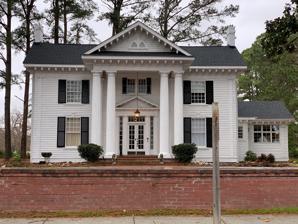
Building: Southerland-Burnette House
Country: United States of America
Year built: 1924
Historic house in North Carolina, United States United States historic place Southerland-Burnette House U.S. National Register of Historic Places U.S. Historic district Contributing property Front of the house in 2022 Show map of North Carolina Show map of the United States Location 201 N. Chestnut St., Mount Olive, North Carolina Coordinates 35°11′51″N 78°4′4″W / 35.19750°N 78.06778°W / 35.19750; -78.06778 Area 0.8 acres (0.32 ha) Built c. 1874 ( 1874 ) , 1924 Architectural style Classical Revival NRHP reference No. 88000057 Added to NRHP February 8, 1988 Southerland-Burnette House is a historic home in the Mount Olive Historic District in Mount Olive , Wayne County, North Carolina . It was built about 1874 and extensively altered in 1924 in the Classical Revival style. It is a two-story, three-bay, frame dwelling with a gable roof. The front facade features a two-story tetra-style portico with Tuscan order columns. It was listed on the National Register of Historic Places in 1988. References